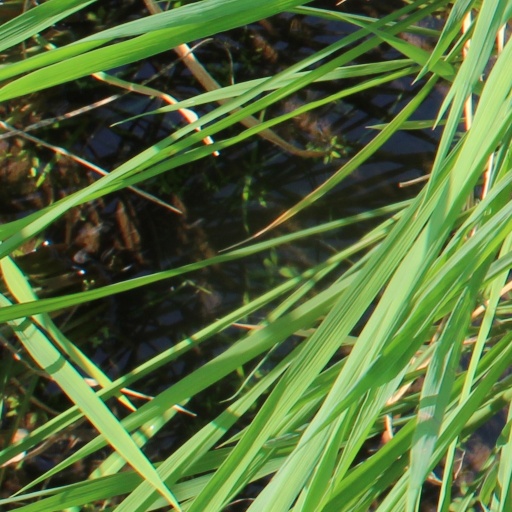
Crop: rice